Doomed Battalion

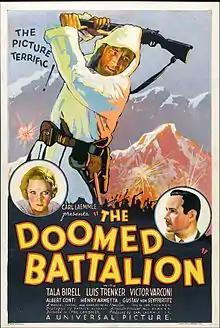
Theatrical release poster

Doomed Battalion is a 1932 American drama film directed by Cyril Gardner and written by Karl Hartl, Patrick Kearney, Paul Perez and Luis Trenker. The film stars Luis Trenker, Tala Birell, Albert Conti, Victor Varconi, Henry Armetta and Gustav von Seyffertitz. The film was released on June 16, 1932, by Universal Pictures. Footage was used from the 1931 German film "Mountains on Fire" starring Trenker.